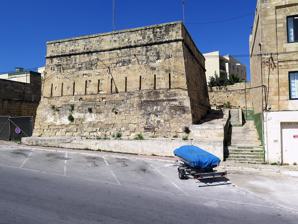
Building: Vendôme Tower
Country: Unknown
Year built: 1715
Defensive structure in Malta For the column in Paris, see Place Vendôme § The Vendôme Column . Vendôme Tower Torri Vendôme Marsaxlokk , Malta View of Vendôme Tower Coordinates 35°50′13.9″N 14°32′39.5″E / 35.837194°N 14.544306°E / 35.837194; 14.544306 Type Tour-Reduit Site information Owner Government of Malta Controlled by Marsaxlokk F.C. Open to the public No Condition Intact Site history Built 1715 Built by Order of Saint John Materials Limestone Vendôme Tower ( Maltese : Torri Vendôme , colloquially Torri tal-Vandomu ) is a tour-reduit in Marsaxlokk , Malta. It was built by the Order of Saint John in 1715 as one of a series of fortifications around the coasts of the Maltese Islands. It is the only surviving tour-reduit in Malta. Today, Vendôme Tower houses the headquarters of Marsaxlokk F.C. The tour-reduit is also known by several other names, including Vendôme Redoubt ( Maltese : Ridott ta' Vendôme ), Qrajten Redoubt or Craite Redoubt ( Maltese : Ridott tal-Qrajten ) and Fisheries Redoubt . History Vendôme Tower was built between 1715 and 1716 as part of the Order of Saint John's first building program of coastal fortifications. It was one of four tour-reduits built in Malta, with the other three being Fresnoy Redoubt , Spinola Redoubt and Marsalforn Tower . However, the others were all demolished, leaving Vendôme Tower as the only one of its kind. The tower was named after Philippe de Vendôme , the Grand Prior of France. He was the military advisor who advocated for the building of many batteries and redoubts in Malta. In fact, a number of other batteries and redoubts are also known by the name Vendôme Battery or Vendôme Redoubt . The structure is essentially a tower-like blockhouse with a square plan. It has sloping walls topped by a parapet, and the walls are pierced with musketry loopholes. The structure was originally surrounded by a ditch, with a drawbridge leading to the main entrance. However, the ditch no longer exists. The interior of the tower consists of two rooms and a staircase leading to the roof. A chapel was also located in the tower. The tower was intended to prevent enemy ships from landing at Marsaxlokk Bay. It was part of a chain of fortifications defending the bay, which also included the large Saint Lucian Tower , two smaller De Redin towers , seven coastal batteries, four redoubts and three entrenchments. Present day Vendôme Tower is now the headquarters of Marsaxlokk F.C. Today, Vendôme Tower is used as the headquarters of Marsaxlokk F.C. , and it is not open to the public. The southern and western walls are in need of restoration. References